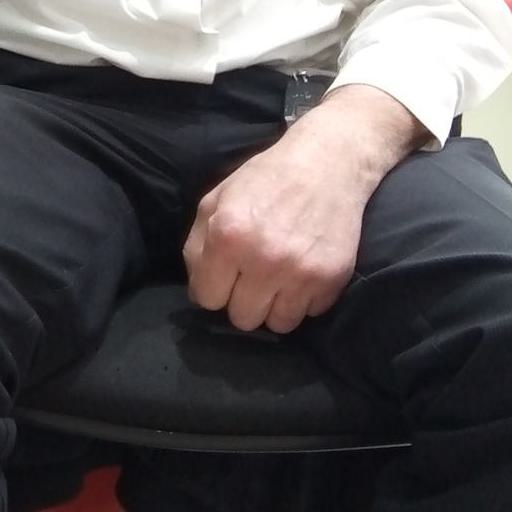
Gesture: no_gesture